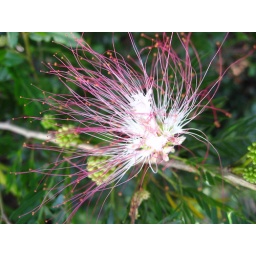
Pink and white flower in a neighbouring garden